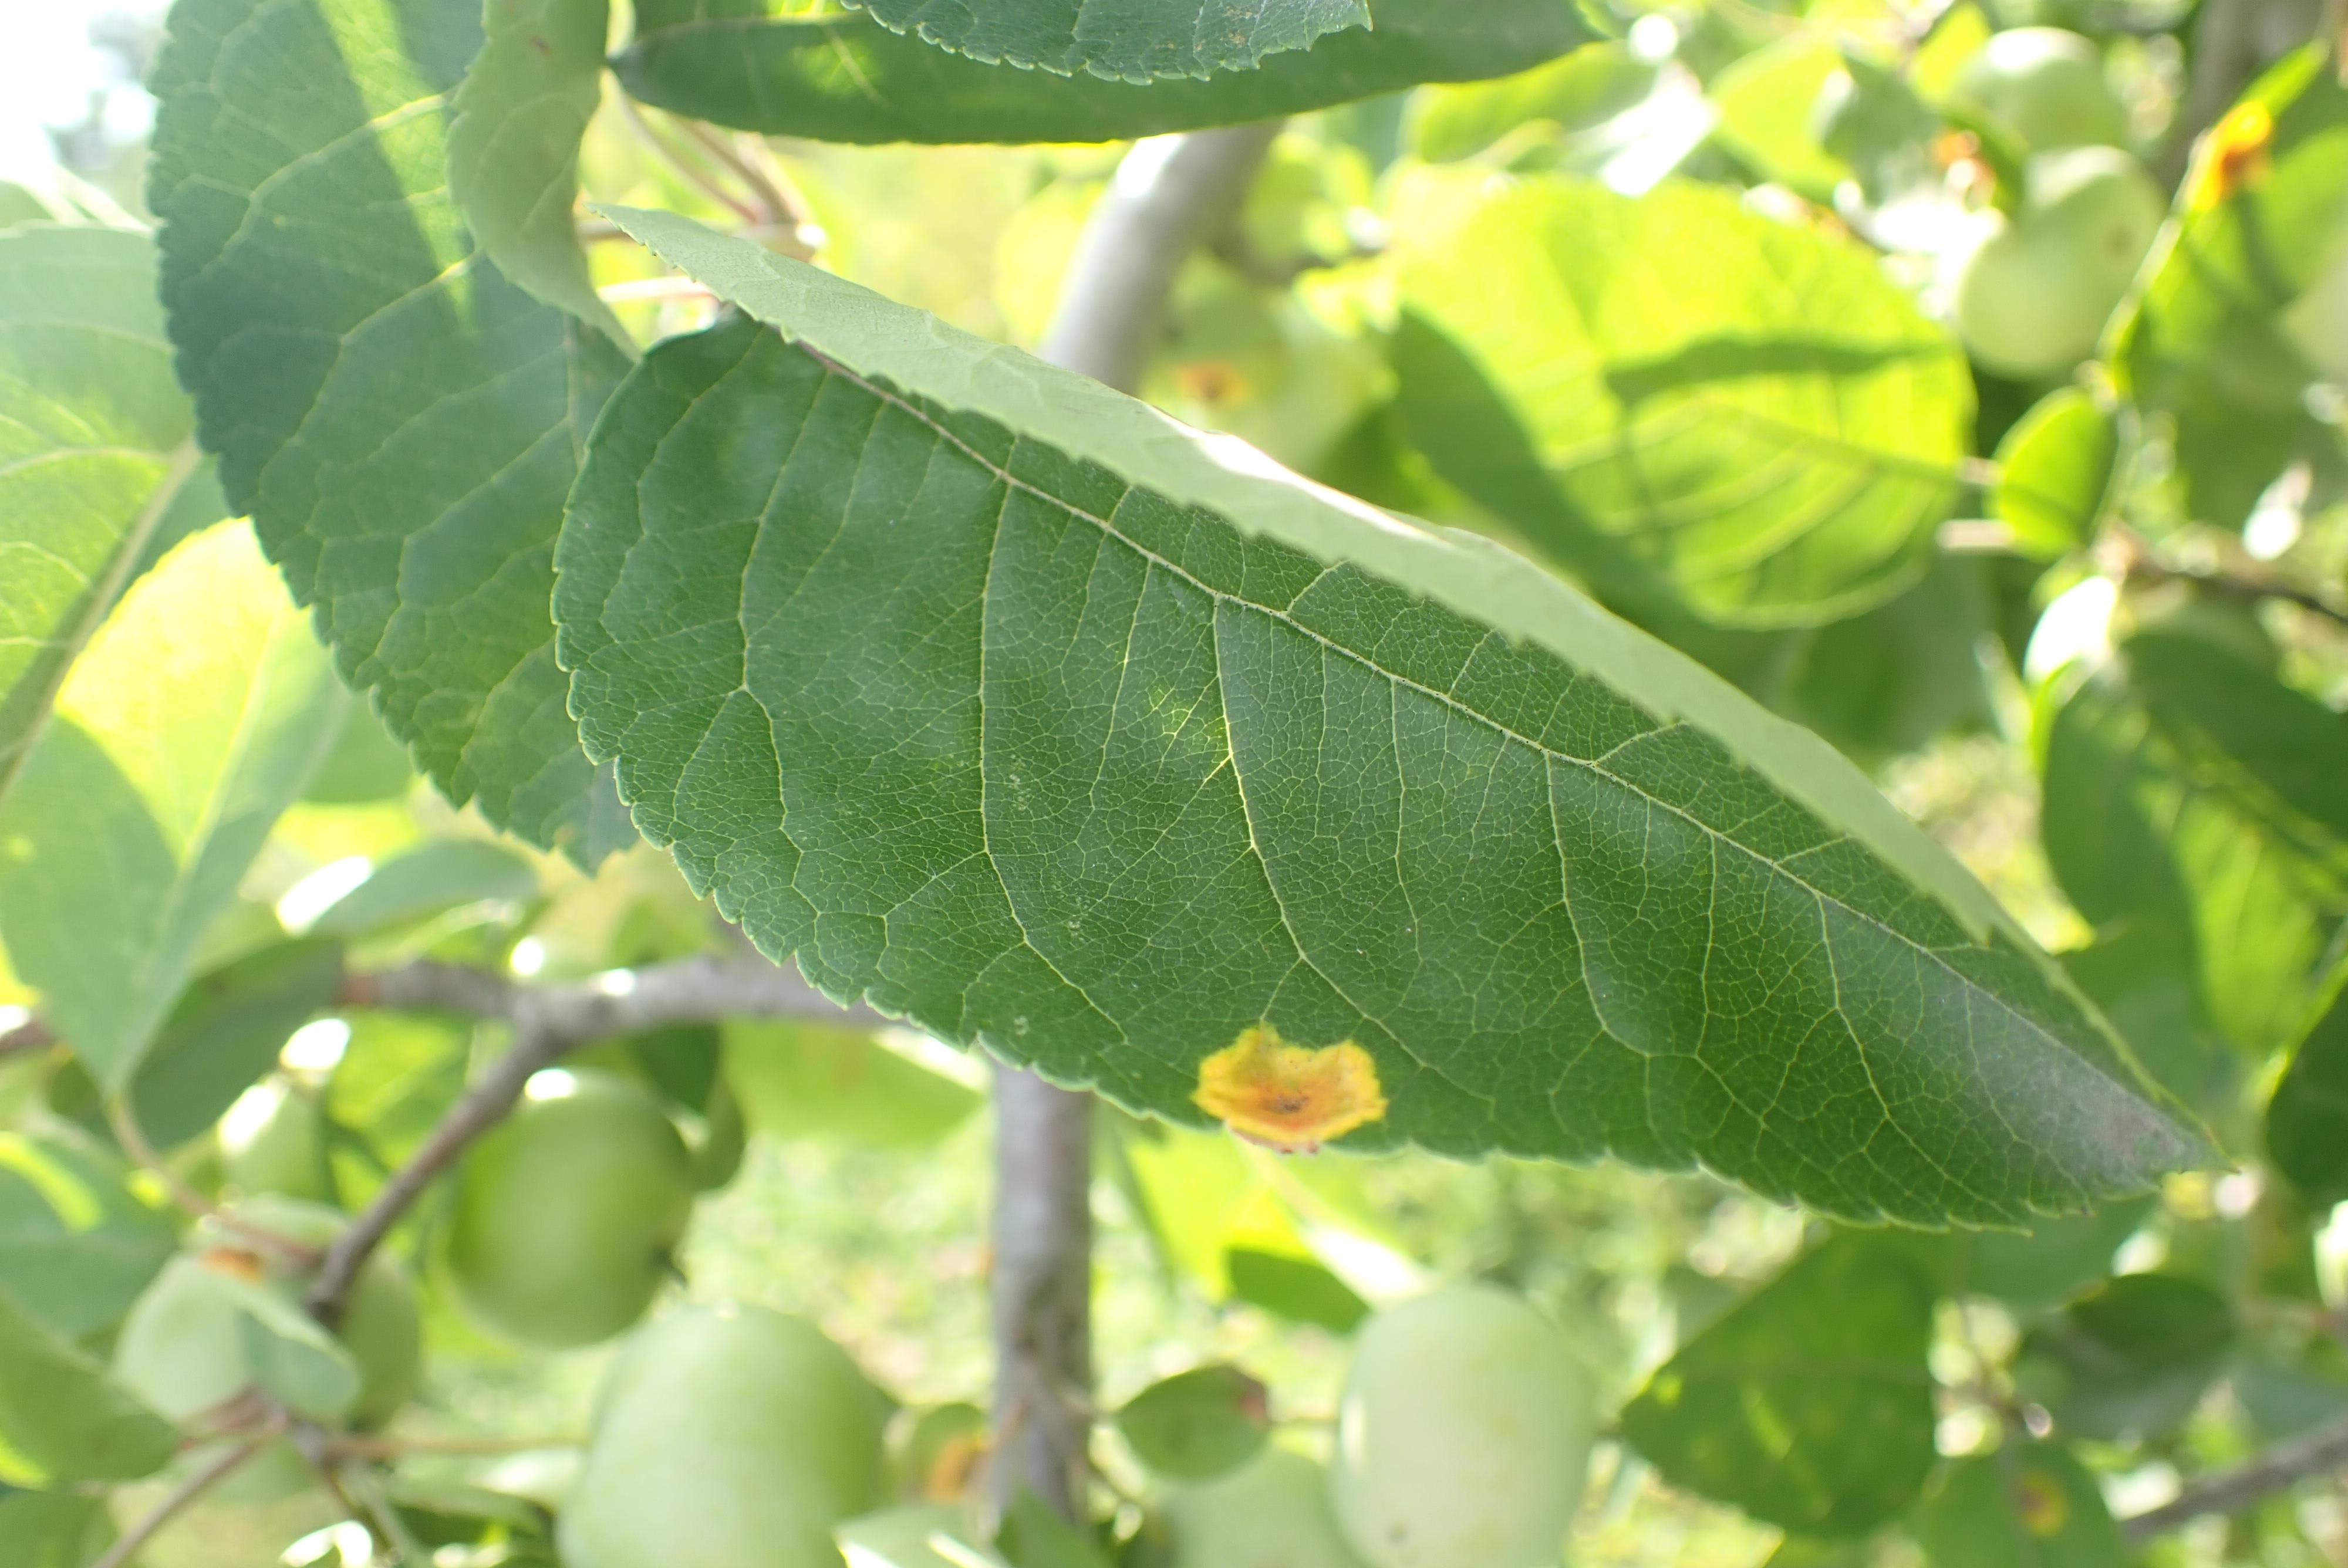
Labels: rust